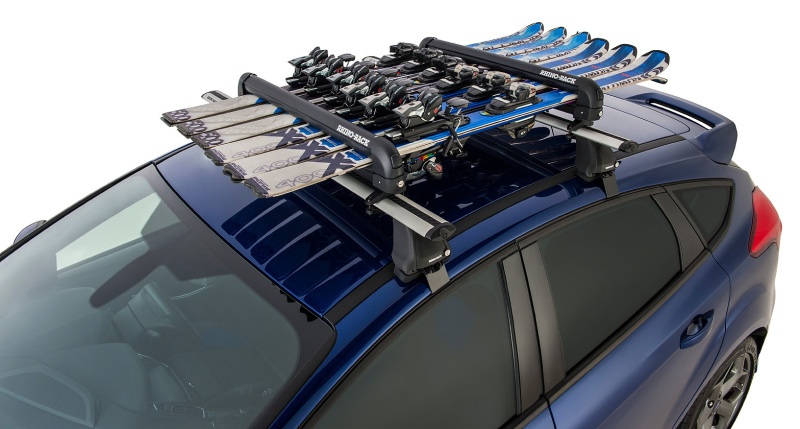
Rhino-Rack Universal Ski/Snowboard Carrier - Fits 6 Pairs of Skis or 4 Snowboards - Black
The largest variant of Rhino-Rack's Ski and Snowboard vehiclerier range meaning you can vehiclery up to 6 pairs of skis or 4 snowboards - perfect for a family or group of friends. Keep the interior of your vehicle dry and clutter free simply by placing your skis or snowboard on the roof. The simplicity of Rhino-Rack engineering means you can easily get on with your winter adventure. Then all you do is snap it shut, lock it for protection and you're on the road. The release mechanism allows you to open and close the Ski and Snowboard vehiclerier with gloved hands, which is a huge benefit after a full day on the slopes. Installation Instructions
Brand: Rhino-Rack
Category: Vehicles & Parts > Vehicle Parts & Accessories > Vehicle Storage & Cargo > Motor Vehicle Carrying Racks > Vehicle Ski & Snowboard Racks